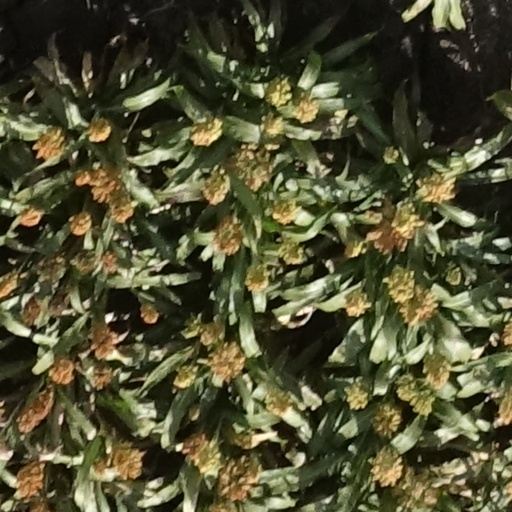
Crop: sorghum